Charles Malapert

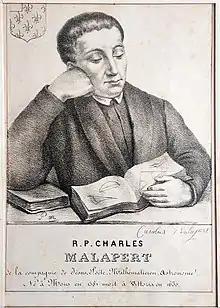
Charles Malapert

Charles Malapert (1581–1630) was a Jesuit writer, astronomer and proponent of Aristotelian cosmology, from the Spanish Netherlands. He was considered one of the intellectual champions of the Roman Catholic Church. He used observations of comets and stars of the southern sky to attack the hypotheses of Copernicus and Galileo.